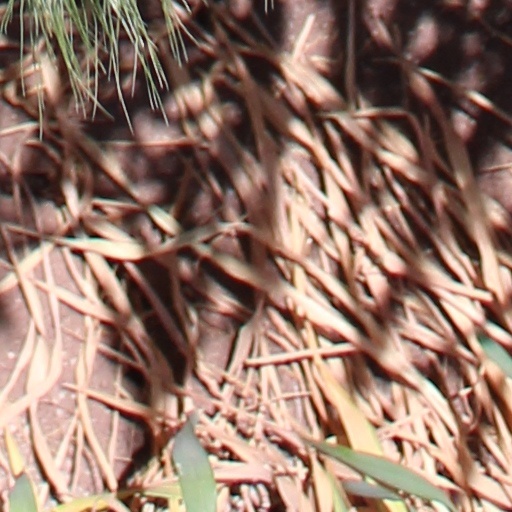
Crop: wheat